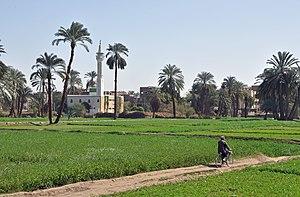
Campagne égyptienne au sud de Louxor, Egypte. A l'arrière-plan: le village d'Al Bayadiyah